1 South African Infantry Battalion

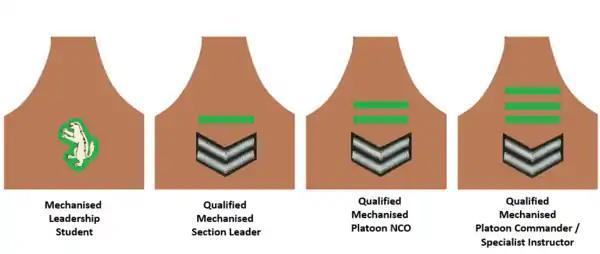
SADF era 1 SAI Mechanised Leader Brassards, 1980s

By January 1981, the training wing had been renamed to the Mechanised Leadership Wing and moved to the Akkedisdorp premises outside the lines of 1 SAI and next to 1 SSB. The distinctive honey badger student brassard was discontinued during this period.